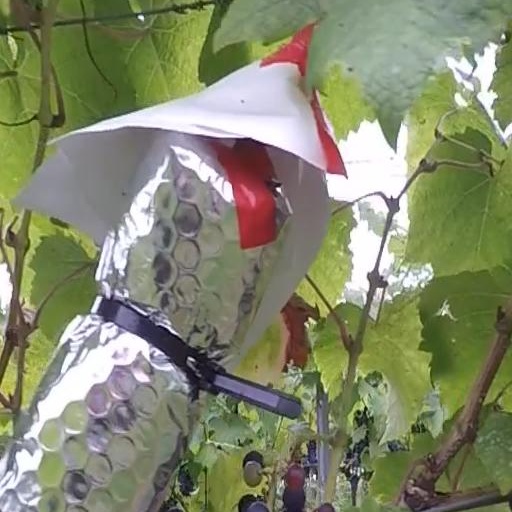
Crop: grape